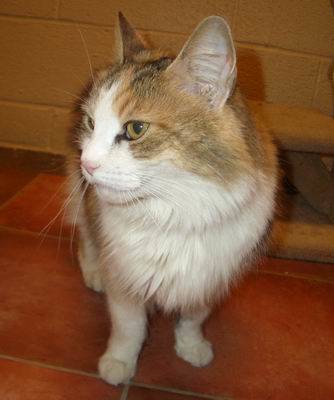
Label: cat